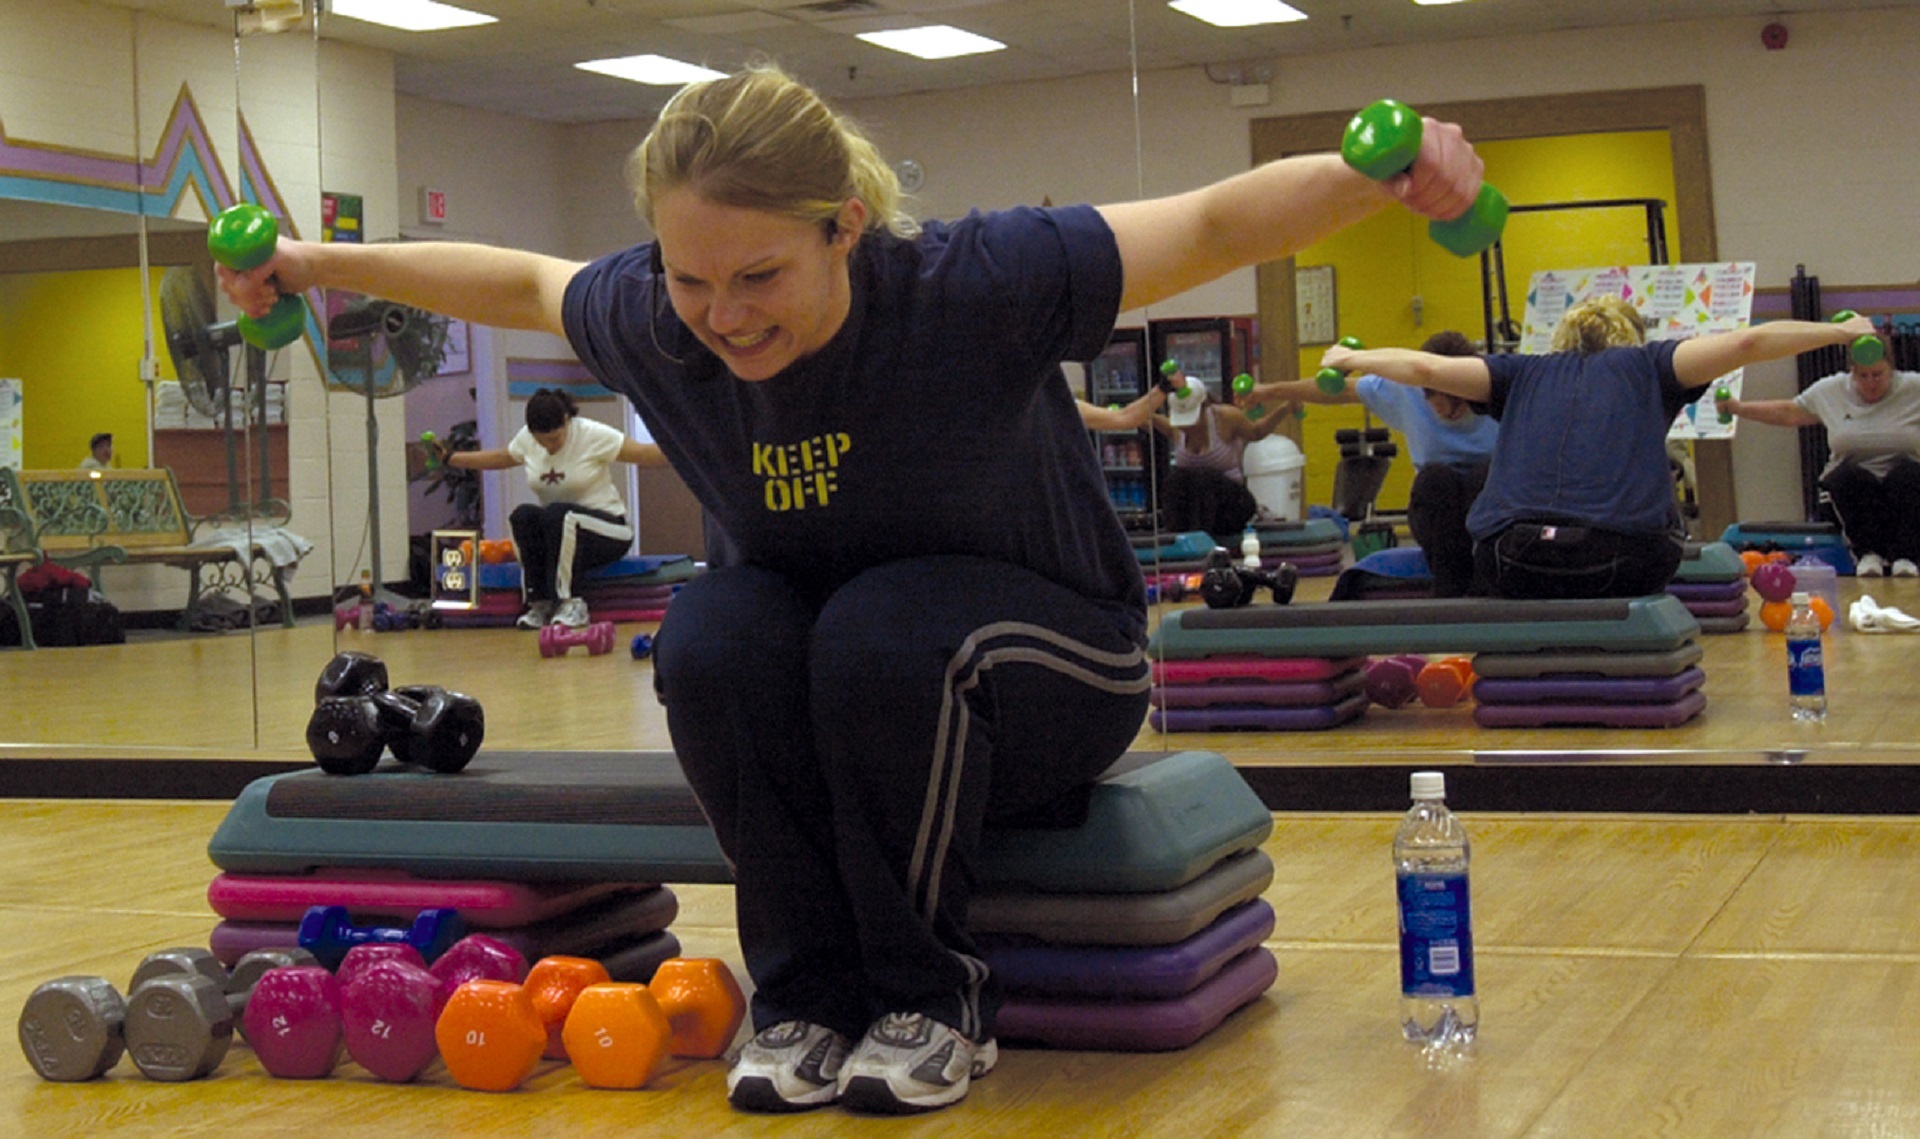
woman, sport, female, young, room, lifestyle, fitness, gym, muscular, workout, power, sports, weights, lifting, bodybuilding, strong, stress, athlete, physical exercise, human action, physical fitness, bodypump